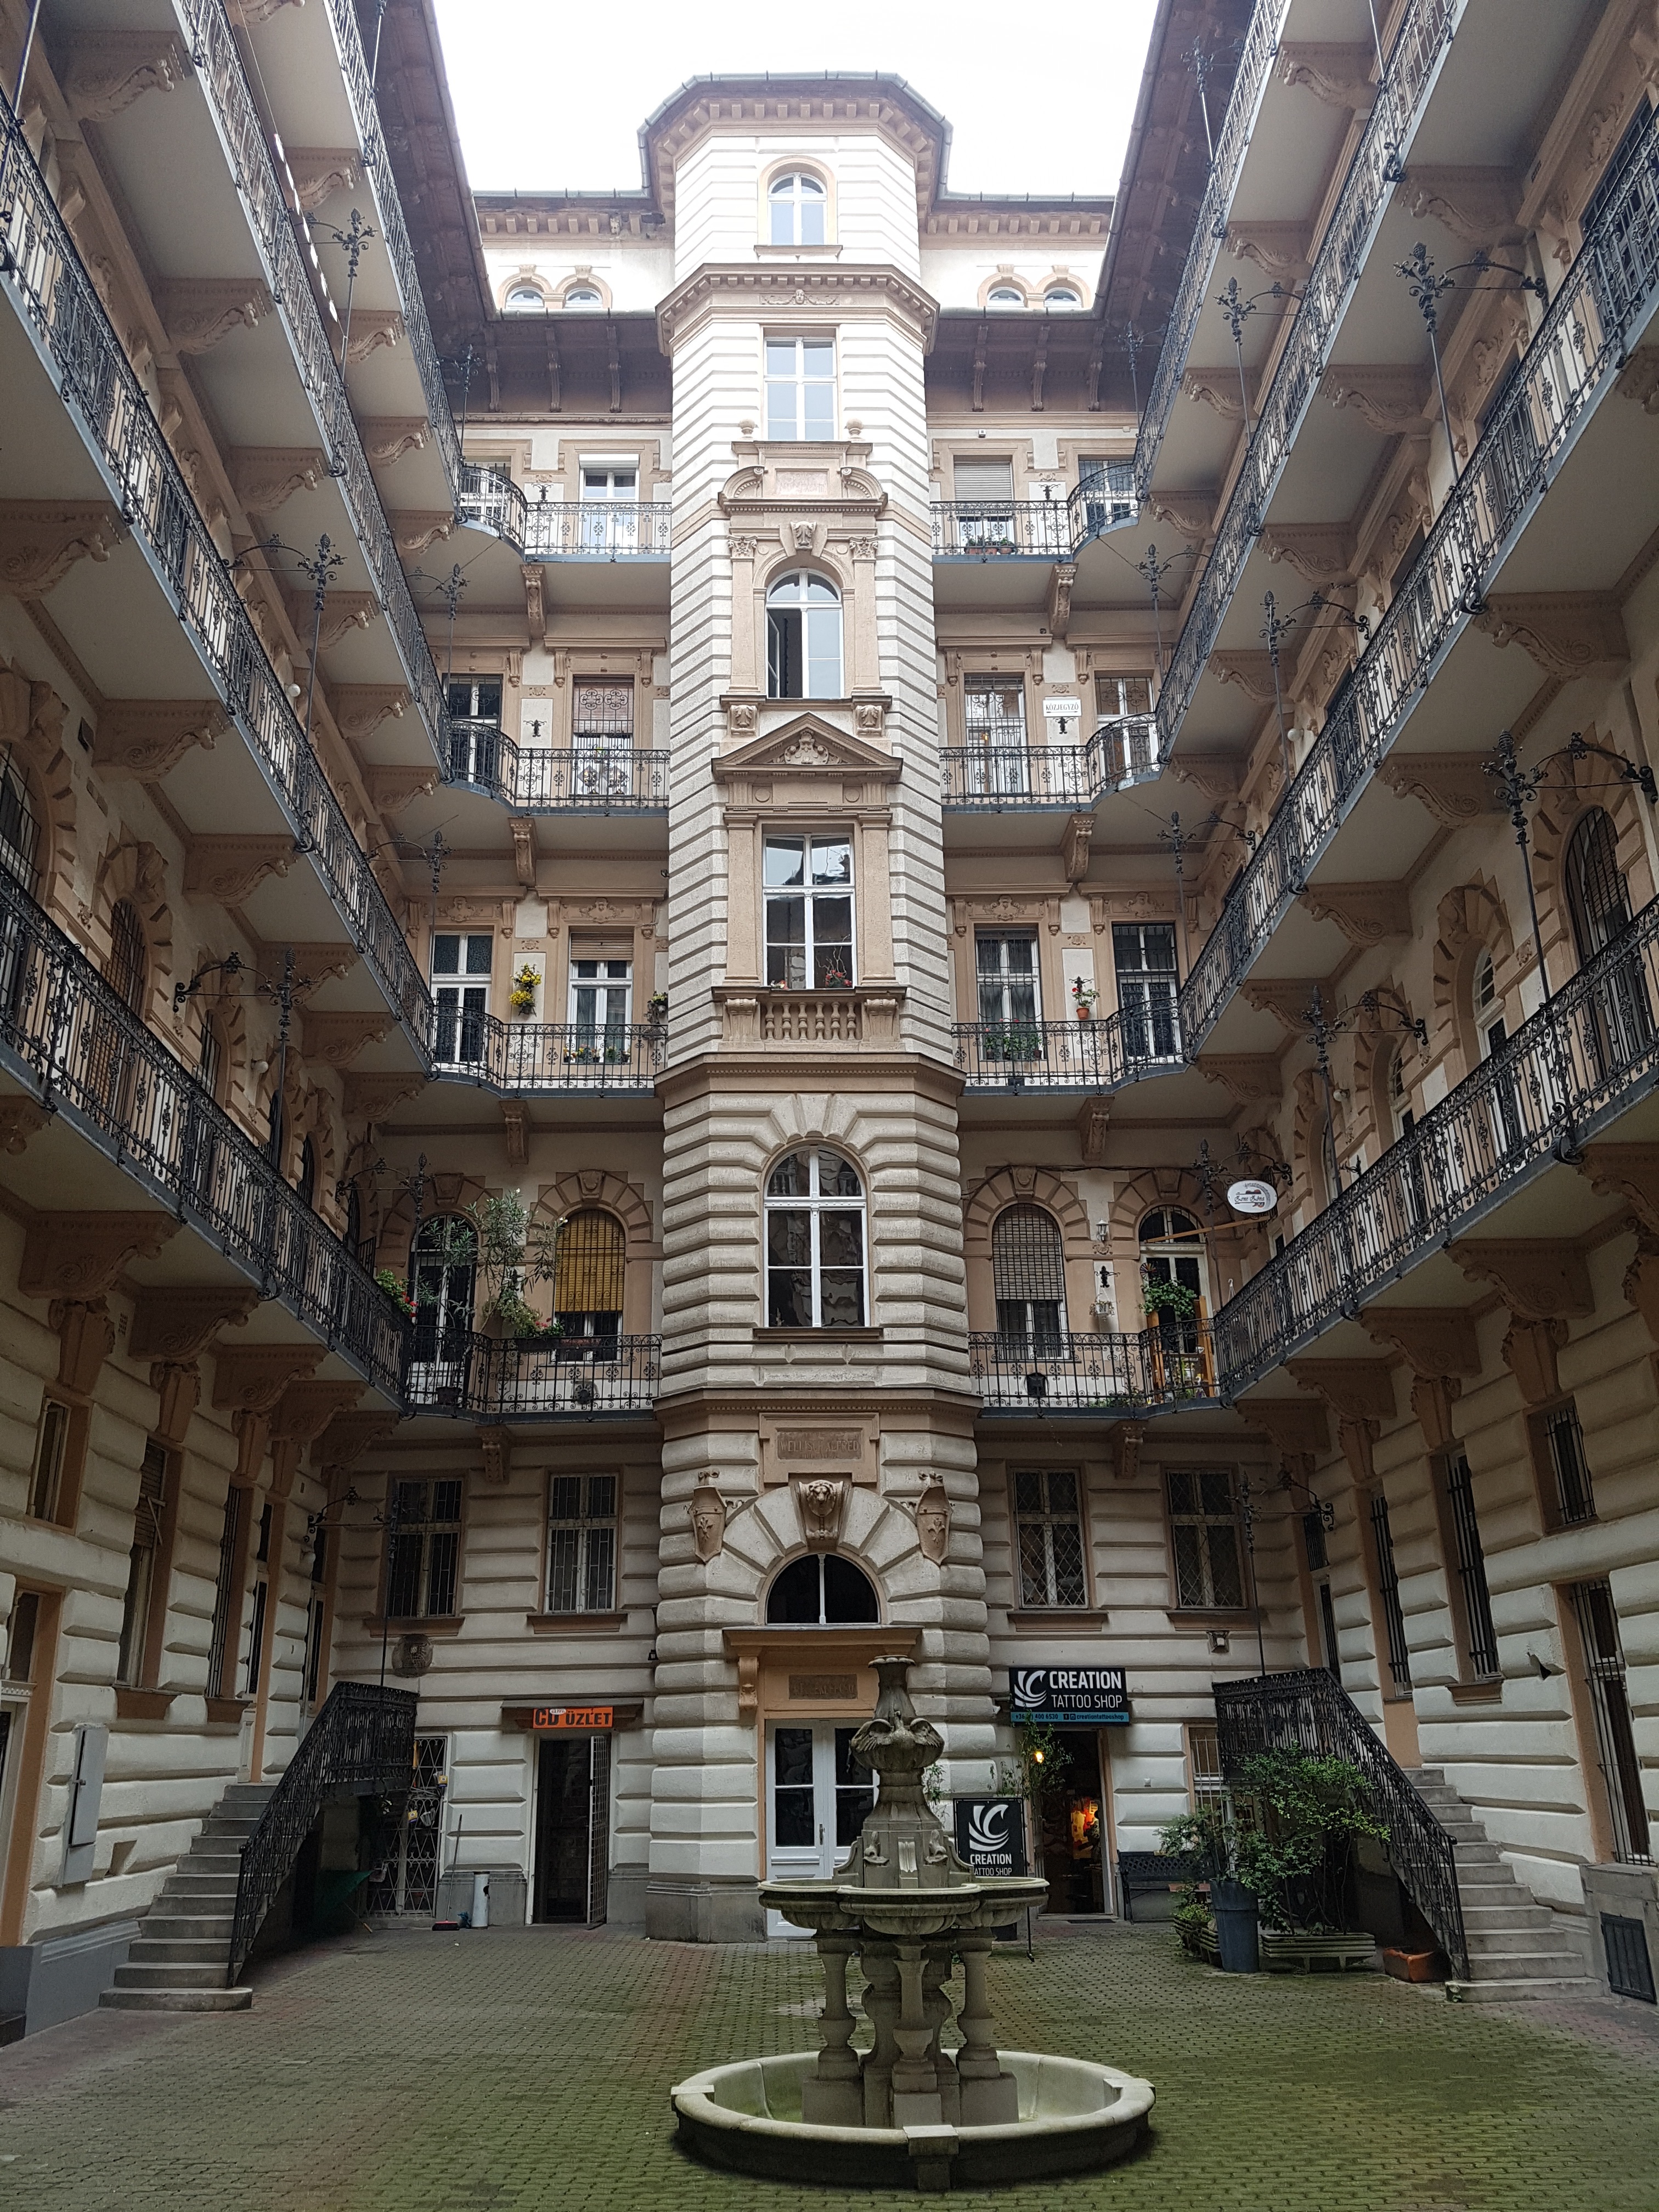
architecture, mansion, building, palace, plaza, facade, property, interior design, inside, courtyard, library, decorative, budapest, hungary, estate, historically, condominium